East Windsor Hill Historic District

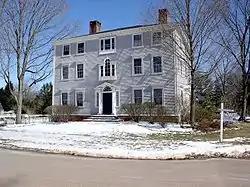
The 1788 John Watson House

East Windsor Hill Historic District is a historic district located in the northwestern corner of the town of South Windsor, Connecticut, United States. It was listed on the National Register of Historic Places in 1986. The district runs along both sides of Main Street from the Scantic River south to the Edwards Cemetery. The district also includes areas west of Main Street to the Connecticut River, including properties along Ferry Lane. The district is located directly north of another historic district, Windsor Farms Historic District. The district encompasses a neighborhood of well-preserved largely folk vernacular buildings erected between about 1700 and 1860.